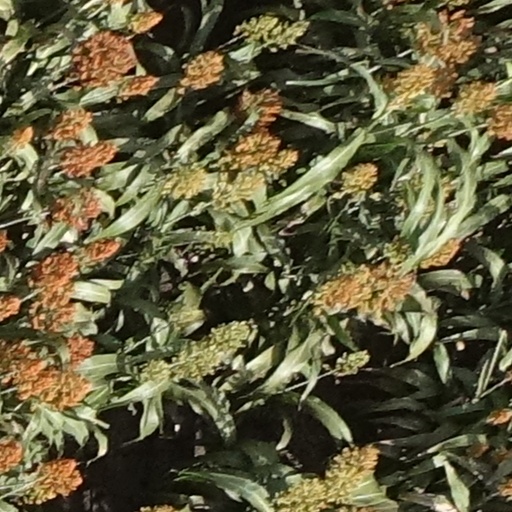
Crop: sorghum